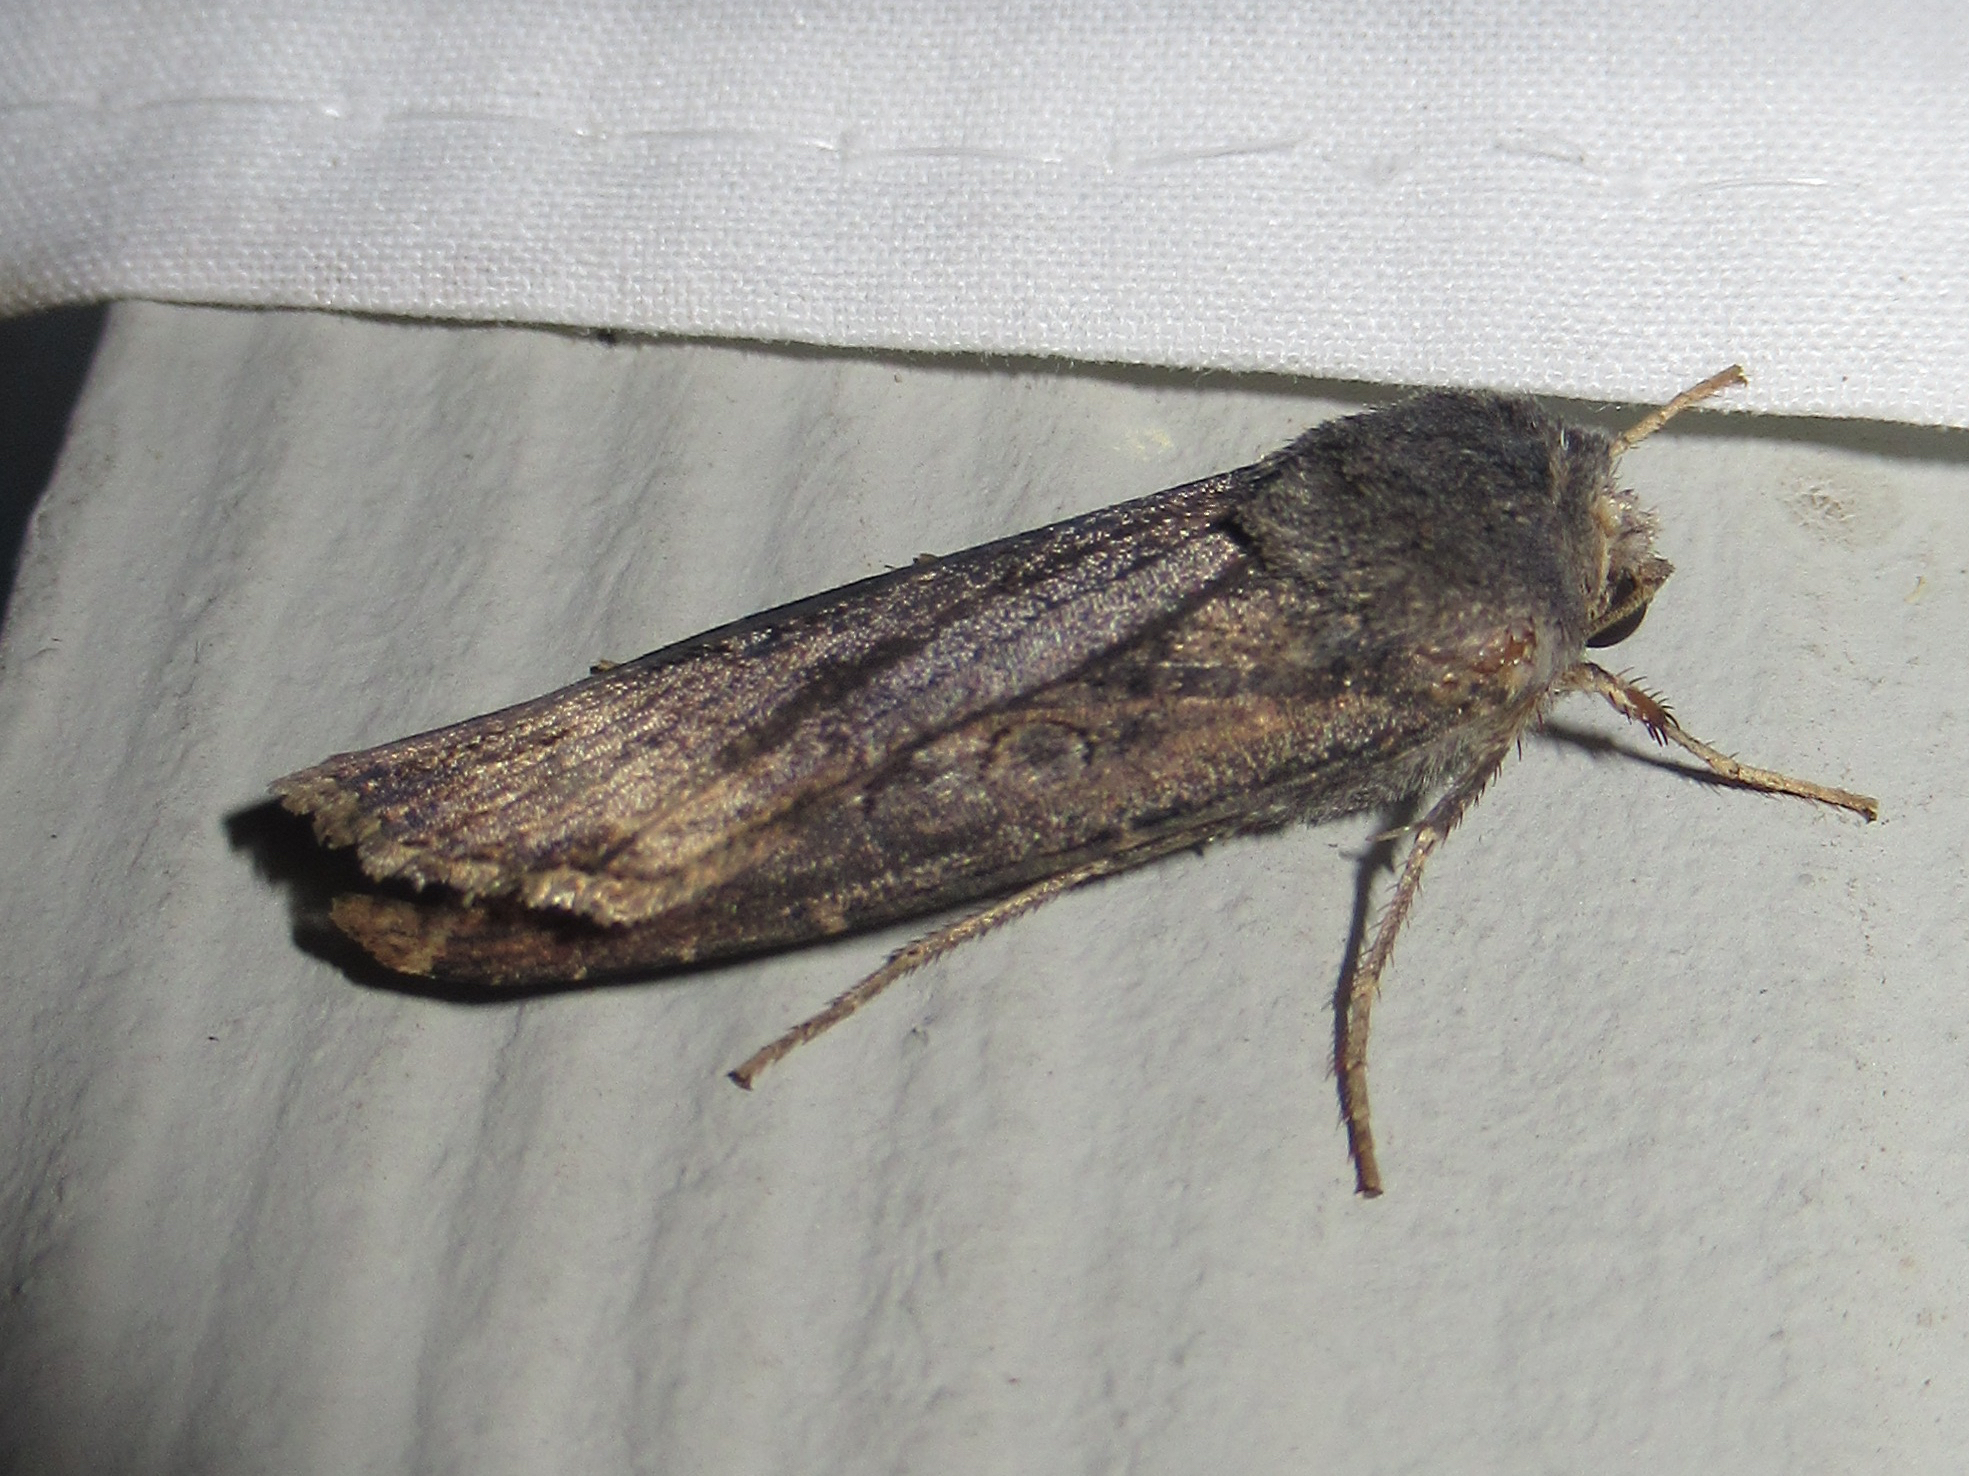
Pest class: cutworms